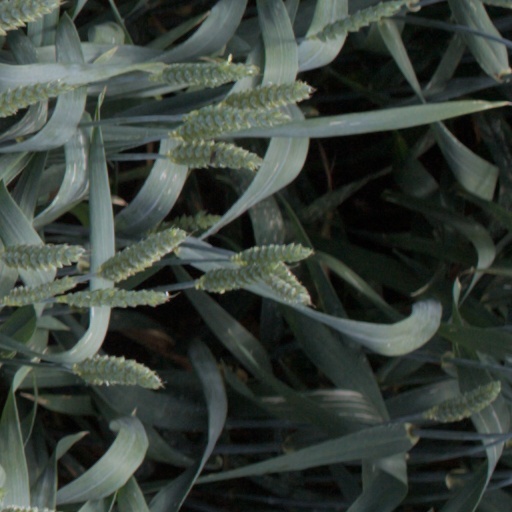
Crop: wheat